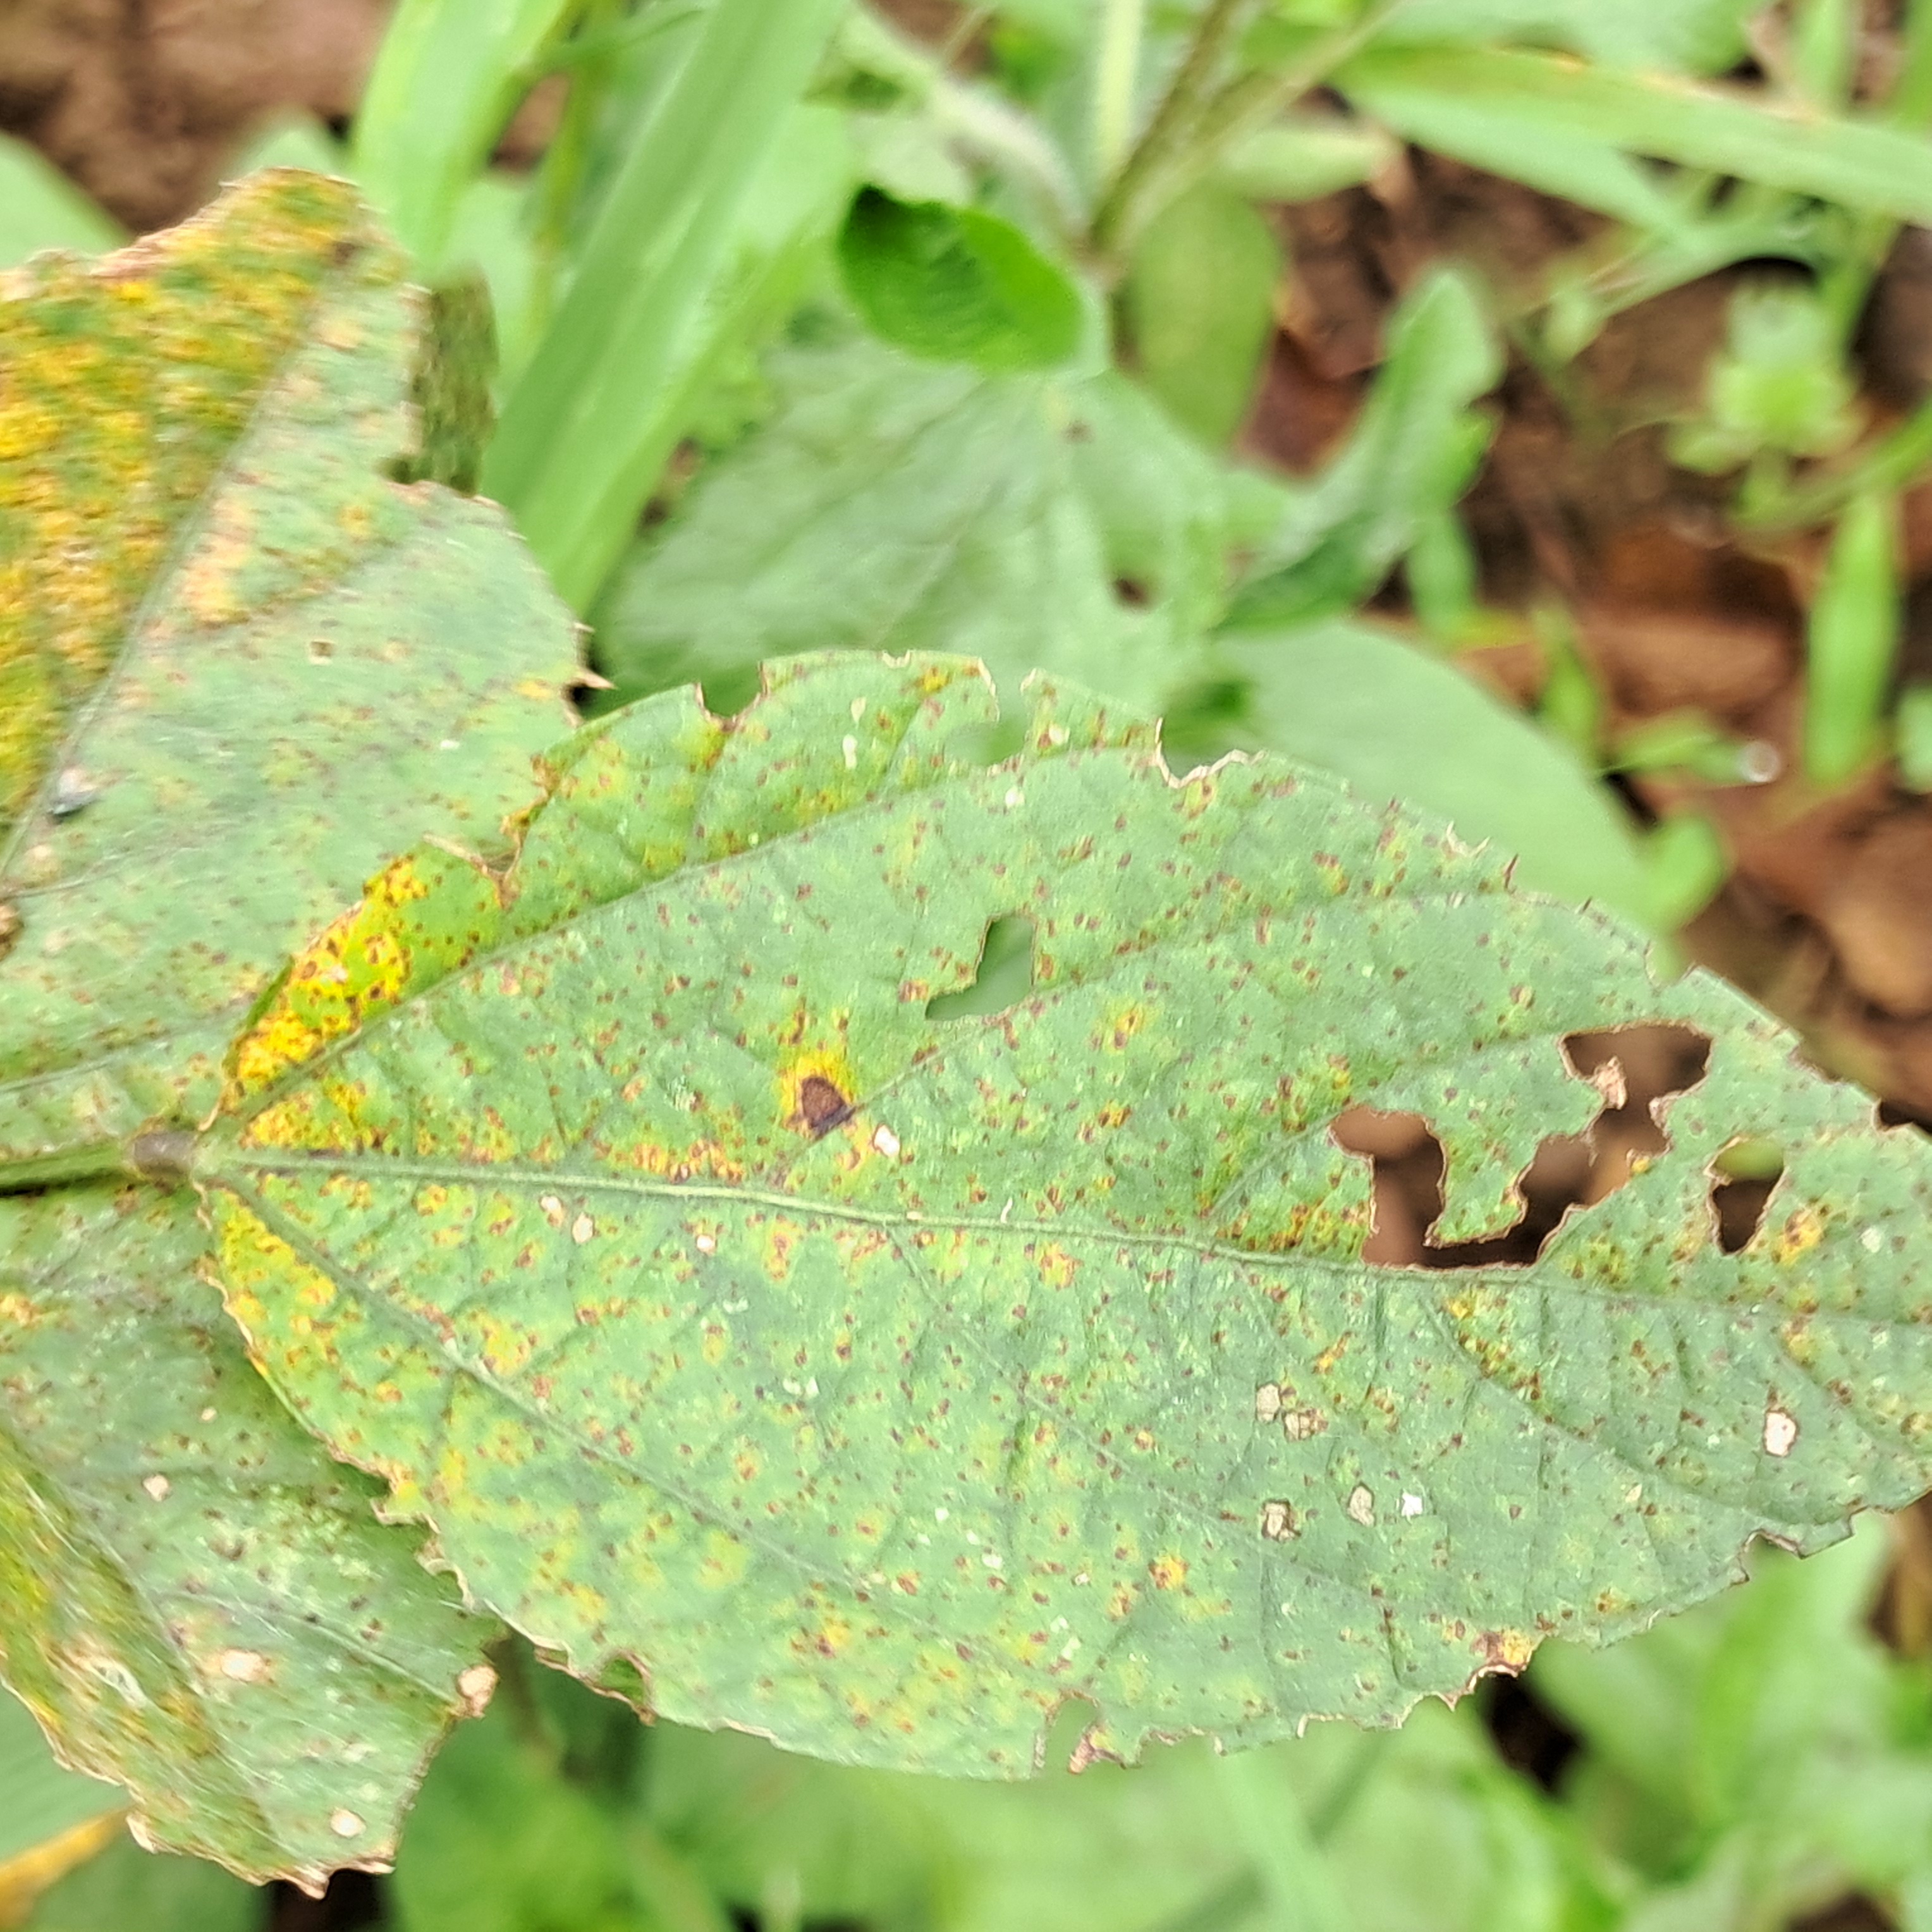
Label: Spectoria_Brown_Spot